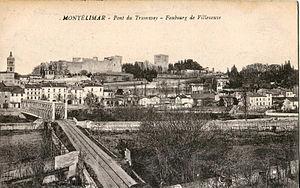
Carte postale ancienne éditée par Budane à Montélimar
Le Roubion est une rivière française arrosant le département de la Drôme, en région Auvergne-Rhône-Alpes, affluent gauche du fleuve le Rhône.
Les Chemins de fer départementaux de la Drôme étaient un réseau de chemin de fer secondaire à voie métrique créé par le département de la Drôme. Ce réseau long de 195km, a fonctionné entre 1893 et 1935.
Montélimar est une commune située en Drôme provençale, dans le Sud-Est de la France dans le département de la Drôme en région Auvergne-Rhône-Alpes entre Valence et Avignon. Historiquement, la ville se rattache au Dauphiné. Avec 39 097 habitants recensés en 2017, Montélimar est la deuxième ville la plus peuplée de la Drôme après Valence.